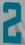
Number: 2